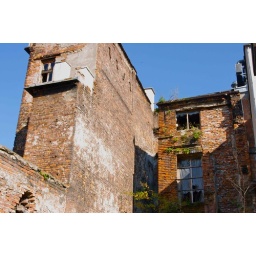
Abandoned old building with broken windows against sunny sky